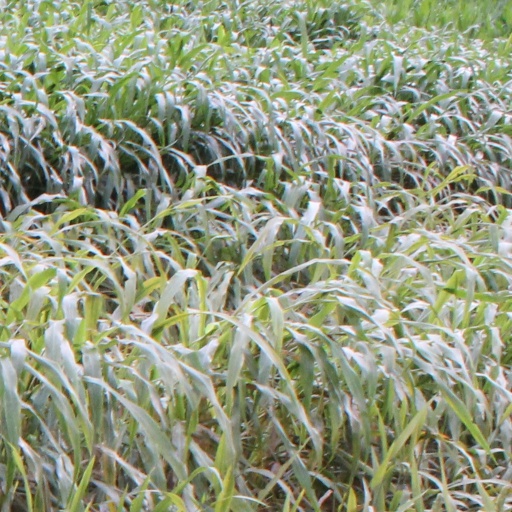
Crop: sorghum